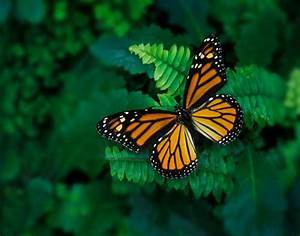
Label: butterfly